Cry for Dawn

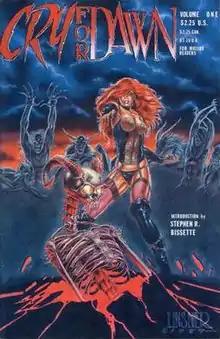
Cry for Dawn #1

Cry for Dawn was an American horror-anthology comic book that ran nine issues from 1989 to 1992. The book was primarily written by Joseph Michael Linsner and Joseph M. Monks with artwork by Linsner. The series featured guest artist and writers in some issues, but the work was largely performed by Linsner and Monks. It was published by Cry for Dawn Productions from 1989 to 1992 and introduced the character of "Dawn", the goddess of birth and rebirth. Although Dawn served as an emcee in the Cry for Dawn issues, she would later have many titles dedicated to her journeys through heaven and hell across multiple spin-off titles for Sirius Entertainment, Image Comics, and Linsner.com.